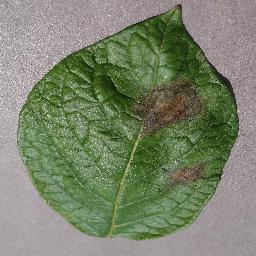
Label: Potato___Late_blight